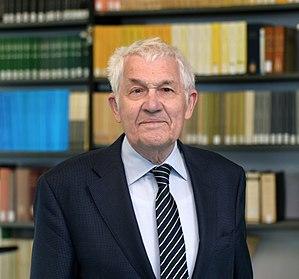
Rudolf Morsey est un historien allemand. Il est professeur émérite d'histoire moderne à Spire.